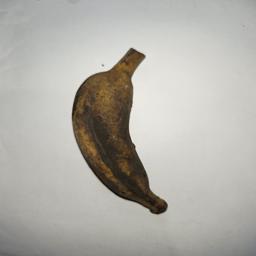
Banana variety: Bangla Kola